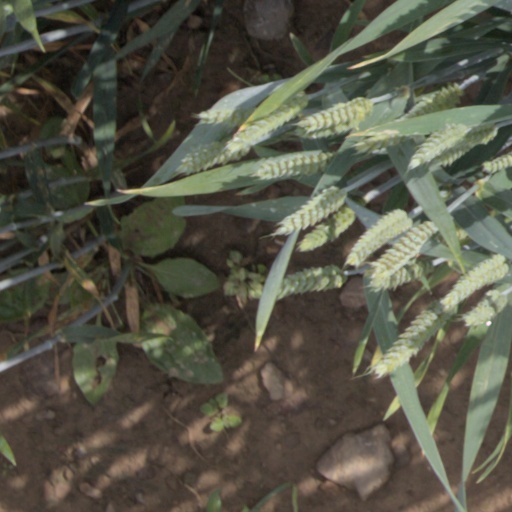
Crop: wheat